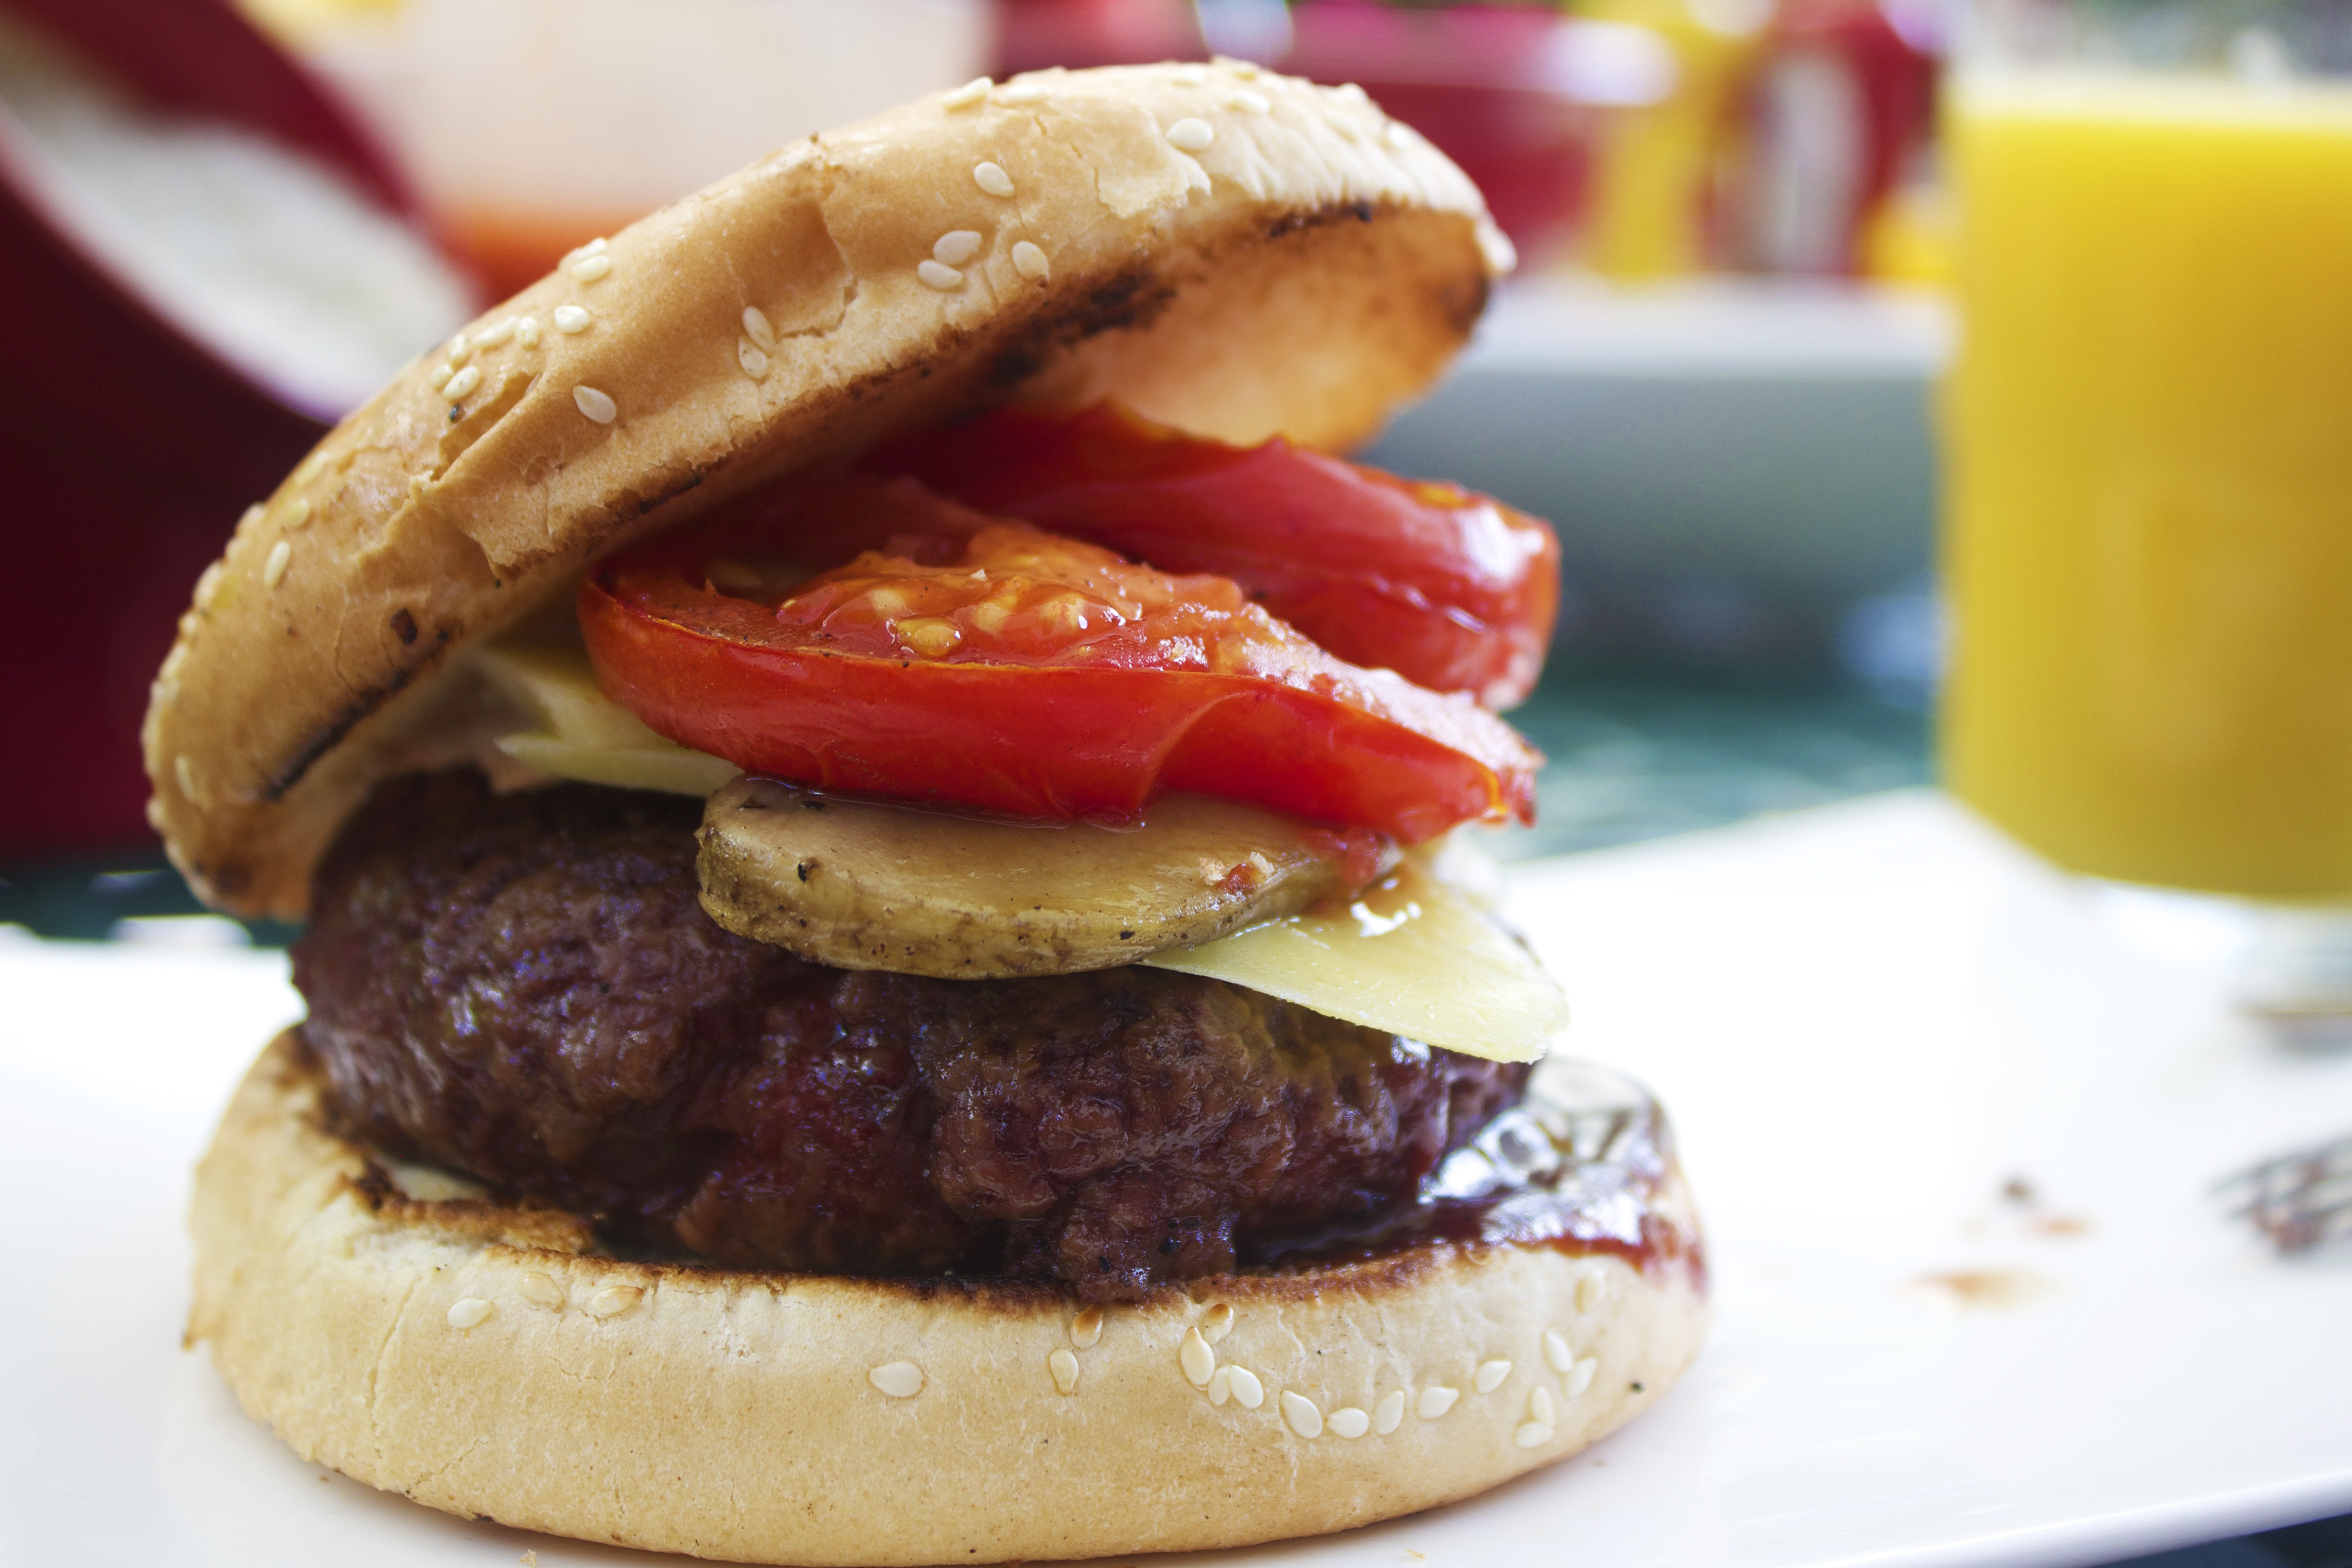
dish, meal, food, produce, bbq, breakfast, fast food, meat, lunch, barbecue, beef, hamburger, burger, sandwich, bun, cheeseburger, american, grilled, slider, veggie burger, breakfast sandwich